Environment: lab
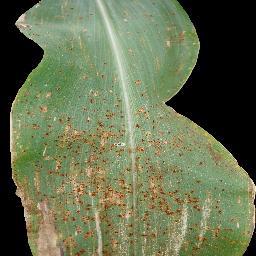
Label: common_rust